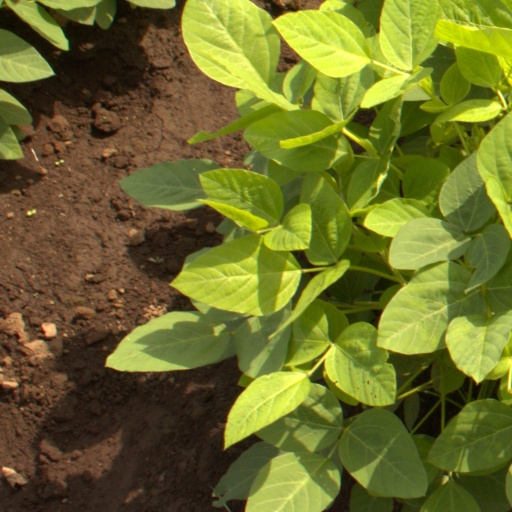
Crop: soybean